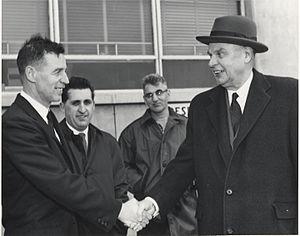
John George Diefenbaker est un homme d'État. Il est le 13ᵉ Premier ministre du Canada du 21 juin 1957 au 22 avril 1963 et le seul du Parti progressiste-conservateur entre 1935 et 1979.